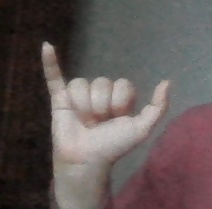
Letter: ya